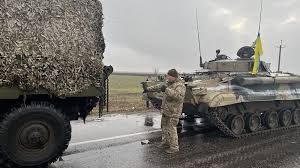
Label: BMP-2